C11orf86

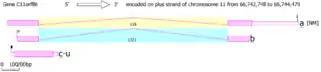
AceView gene diagram of the alternative mRNA splice variants of human C11orf86.

According to AceView, transcription of the gene produces three different mRNAs, two of which are alternatively spliced variants, while the third is an unspliced form. All three variants could possibly code for functional proteins. The transcript used for this article is made up of two exons, amounting to 1185 base pairs, and has the reference number NM_001136485.1.